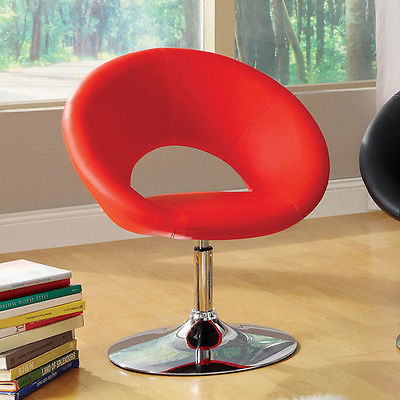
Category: chair